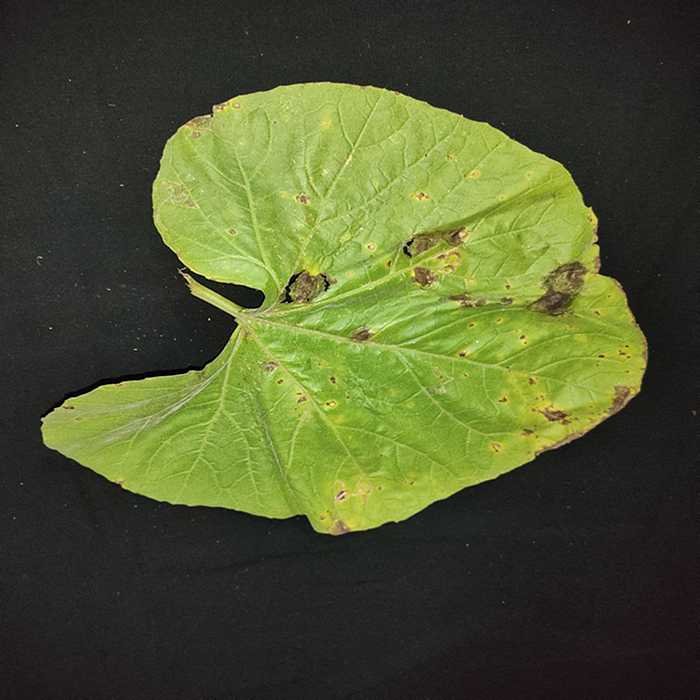
Plant: Bottle gourd
Label: Downey mildew